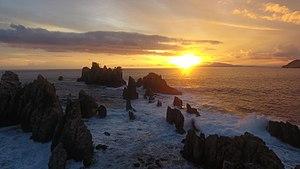
Lampung est une province d'Indonésie située à l'extrémité sud de l'île de Sumatra. Sa capitale est Bandar Lampung.